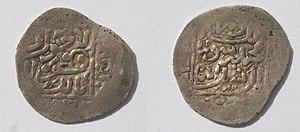
Monnaies frappées sous le règne de Moulay Rachid (1081 / 1670-1671).
Le monnayage alaouite comprend l'ensemble des monnaies émises par la dynastie alaouite durant une période qui va de 1666 à la réforme de 1881 et la création du rial hassani.
Moulay Rachid ou Moulay Rachid ben Chérif, né vers 1631 dans la région du Tafilalet et mort le 9 avril 1672 à Marrakech, est sultan du Maroc de 1667 à 1672.